Agasthyavanam Biological Park

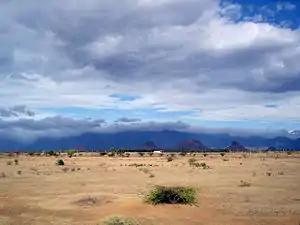
The Agasthiyamalai range in the Western Ghats.

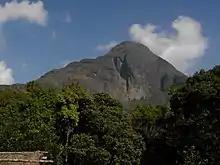
Agasthyakoodam Peak

The Agasthyamalai Biosphere Reserve (ABR) was recognized on 12 November 2001, under UNESCO's Man and Biosphere Programme. The ABR falls exclusively in Kerala, covering an area of 1701 km. The forest tracts of Neyyar, Peppara, and Shendumey Wildlife Sanctuaries are included in the ABR.